Jake Lacy

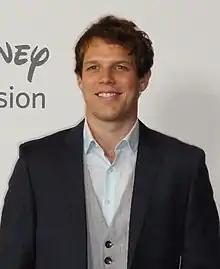
Lacy at the 26th TCA Awards in 2010

Jameson Griffin "Jake" Lacy (born February 14, 1986) is an American actor. He is known for his portrayal of Pete Miller on the ninth and final season of "The Office", as Fran Parker in the fourth and fifth seasons of HBO's "Girls", and Shane Patton on the HBO series "The White Lotus", the latter of which earned him a nomination for the Primetime Emmy Award for Outstanding Supporting Actor in a Limited or Anthology Series or Movie. Other television roles include those in the ABC sitcom "Better with You" and the Showtime series "I'm Dying Up Here". In addition, he played Robert Berchtold in the Peacock miniseries "A Friend of the Family".